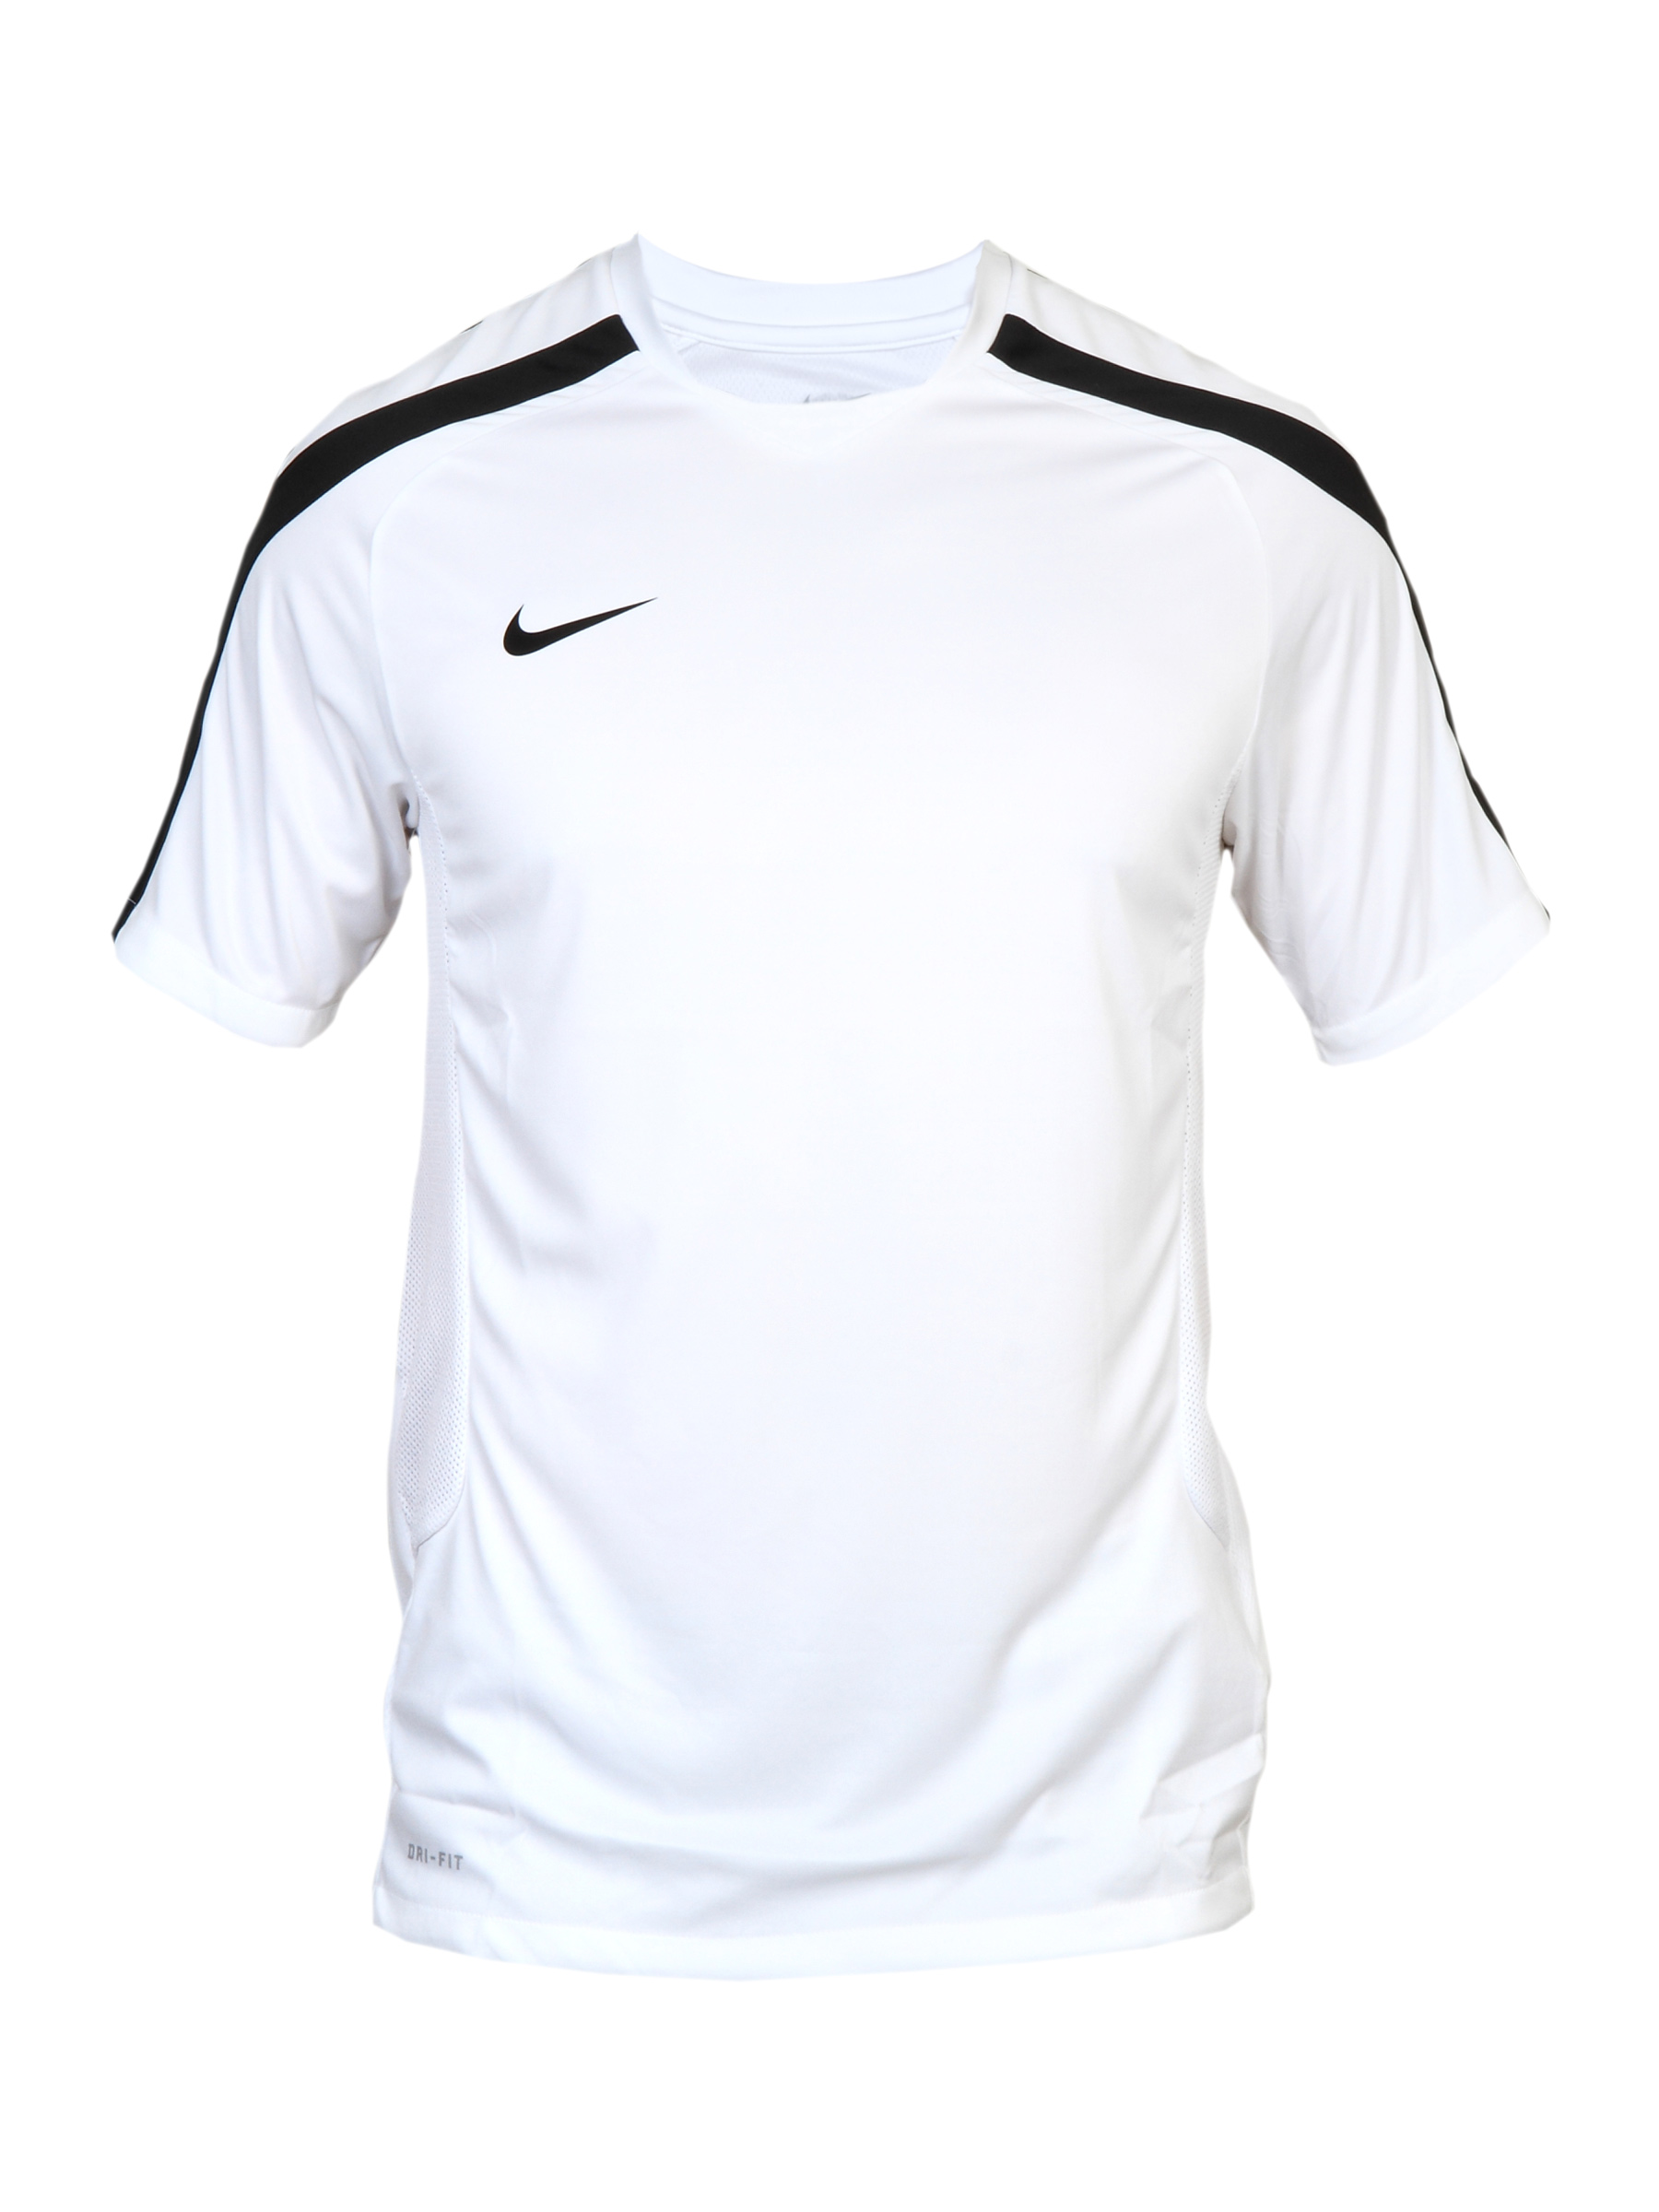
Nike Men's Ss Training White T-shirt
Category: Apparel / Topwear / Tshirts
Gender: Men
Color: White
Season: Summer 2011
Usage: Sports